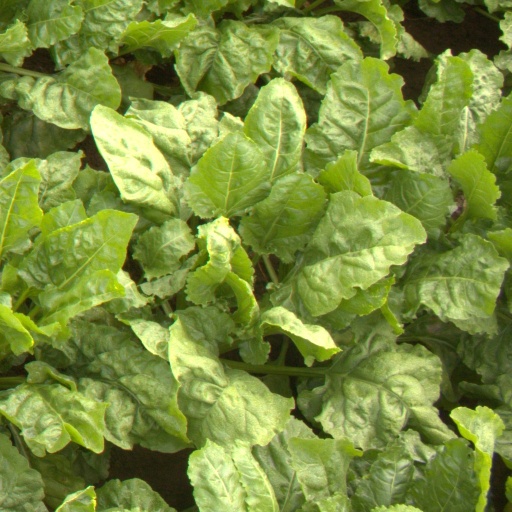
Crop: sugar beet